Yayoi period

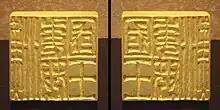
The golden seal said to have been granted to the "King of Na in Wo" by Emperor Guangwu of Han in 57 AD. It is inscribed "King of Na of Wo in Han Dynasty" (漢委奴國王)

The earliest written records about people in Japan are from Chinese sources from this period. Wo, the pronunciation of an early Chinese name for Japan, was mentioned in 57 AD; the Na state of Wo received a golden seal from the Emperor Guangwu of the Later Han dynasty. This event was recorded in the "Book of the Later Han" compiled by Fan Ye in the 5th century. The seal itself was discovered in northern Kyūshū in the 18th century. Wo was also mentioned in 257 in the "Wei zhi", a section of the "Records of the Three Kingdoms" compiled by the 3rd-century scholar Chen Shou.